Masahiko Kimura

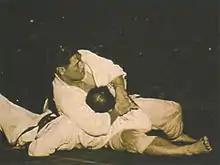
Kimura vs Gracie, with the Japanese holding the Brazilian in a kesa-gatame.

In 1949, after touring for Hawaii, Kimura and his troupe formed by judoka Toshio Yamaguchi and Yukio Kato went to Brazil after an invitation by the "São Paulo Shimbun". There they were challenged by Hélio Gracie of the Gracie family. Gracie proposed a match under what would be known as the "Gracie Rules", in which throws and pins would not count towards victory, with only submission or loss of consciousness. This played against judo rules in which pins and throws can award someone a victory, but they accepted nonetheless.